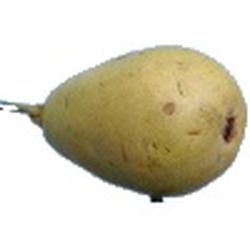
Label: Pear